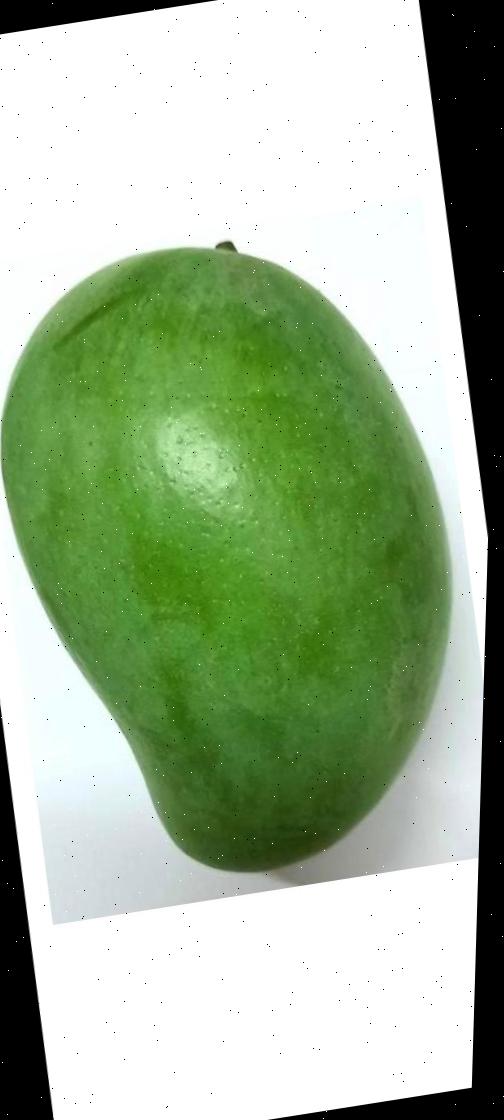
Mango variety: Amrapali